Voice of the Whistler

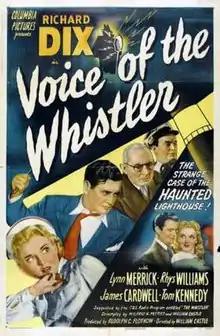
Theatrical release poster

Voice of the Whistler is a 1945 American mystery film noir directed by William Castle and starring Richard Dix, Lynn Merrick, and Rhys Williams. It was the fourth of Columbia Pictures' eight "Whistler" films produced in the 1940s, all based on the radio drama "The Whistler".